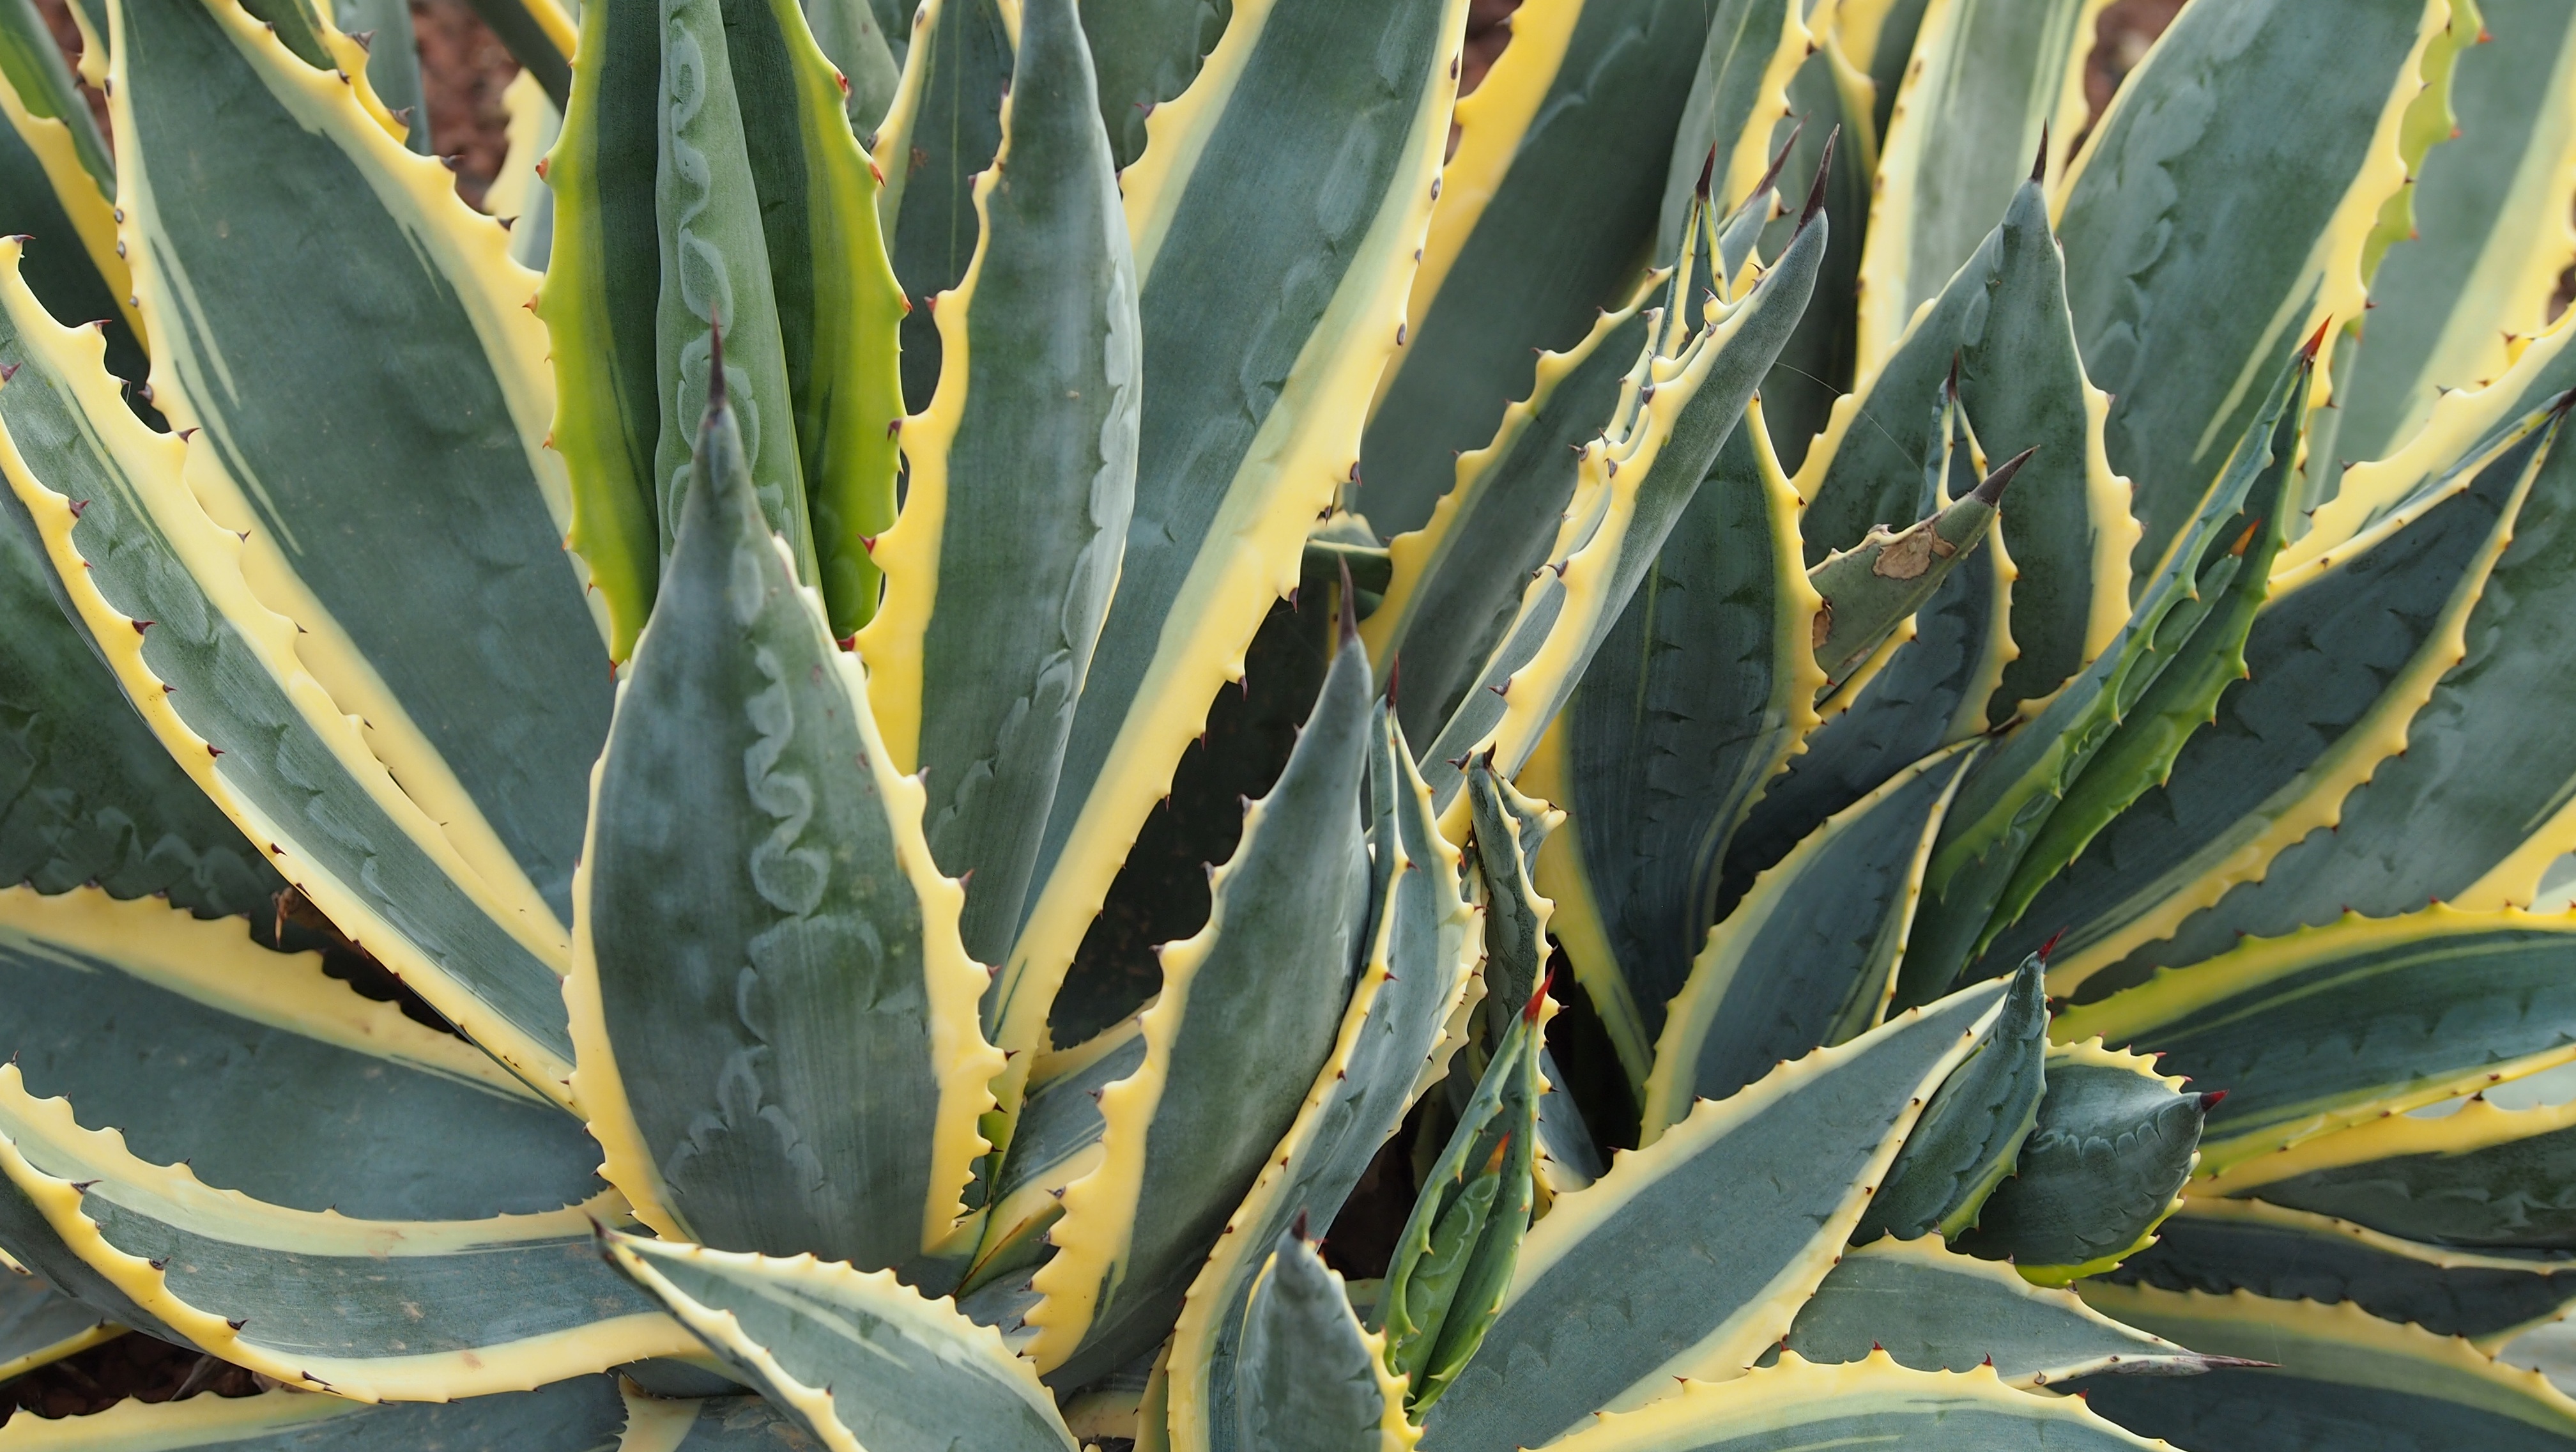
cactus, plant, leaf, flora, vegetation, aloe, agave, fuerteventura, aloe vera, plant stem, agave azul